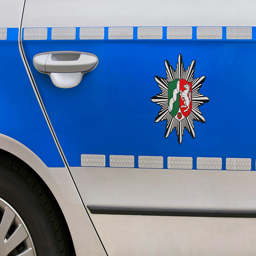
coat of arms on a blue police car